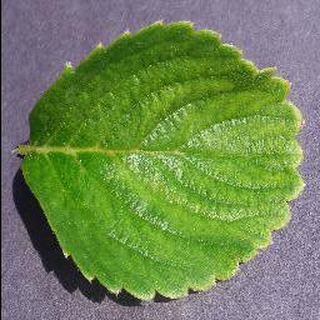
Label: healthy_strawberry